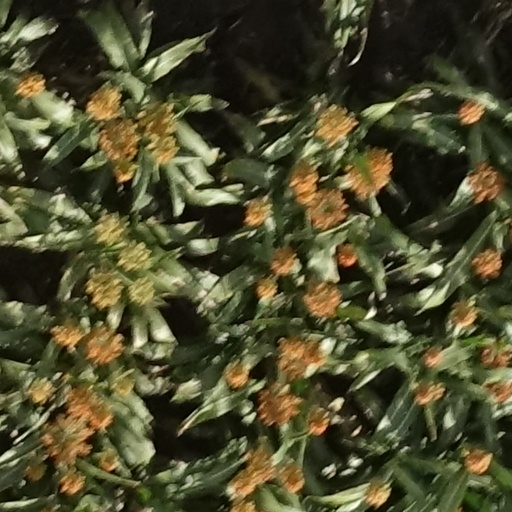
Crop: sorghum